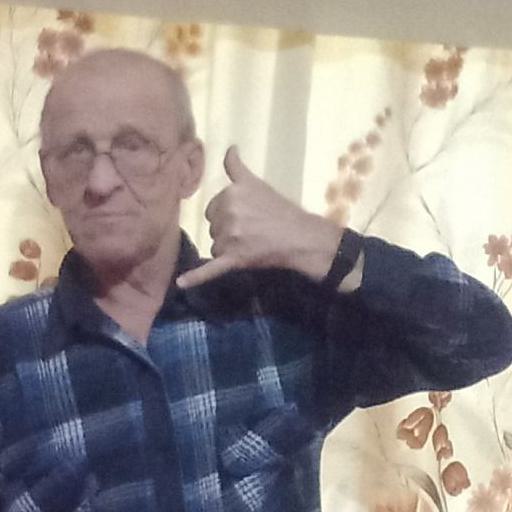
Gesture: call